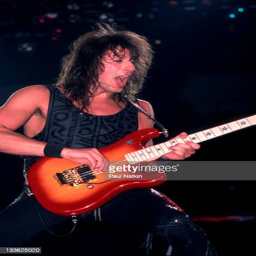
hard rock artist of hard rock artist